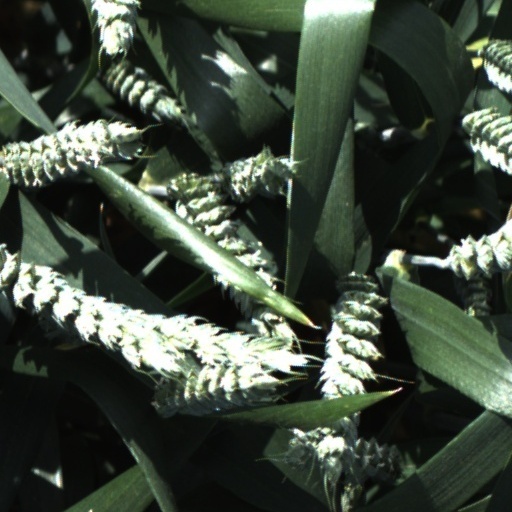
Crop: wheat